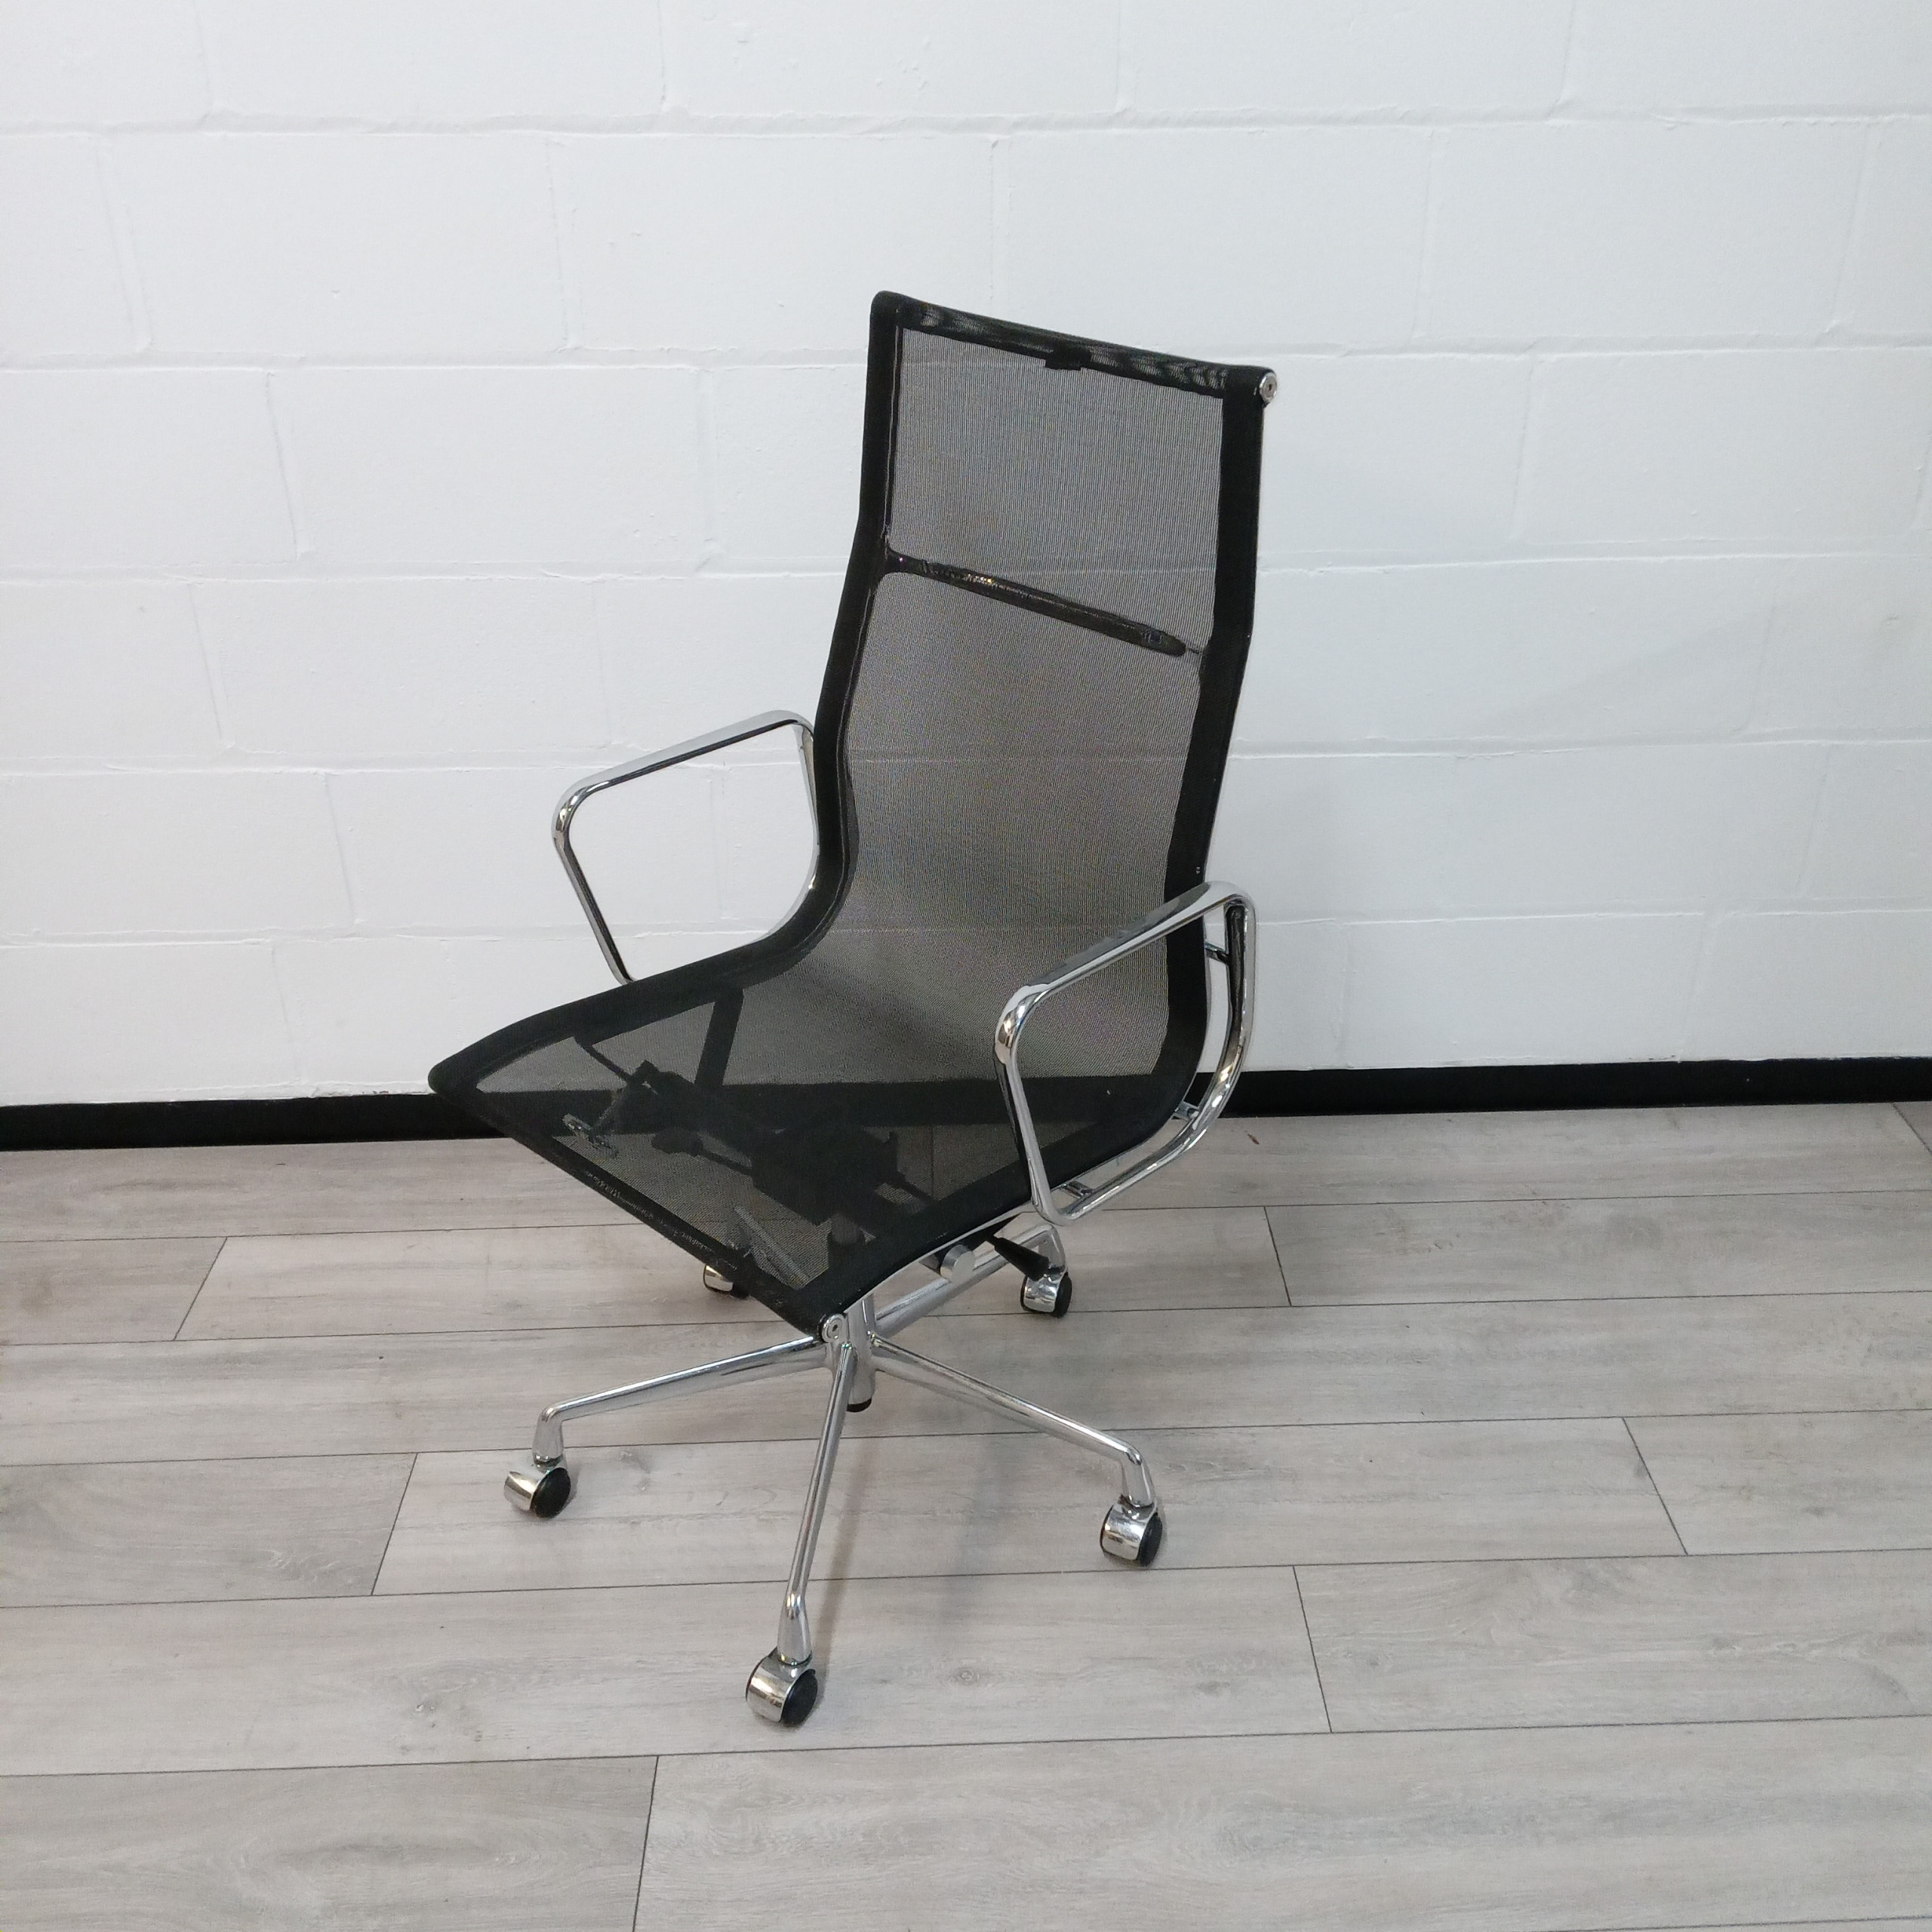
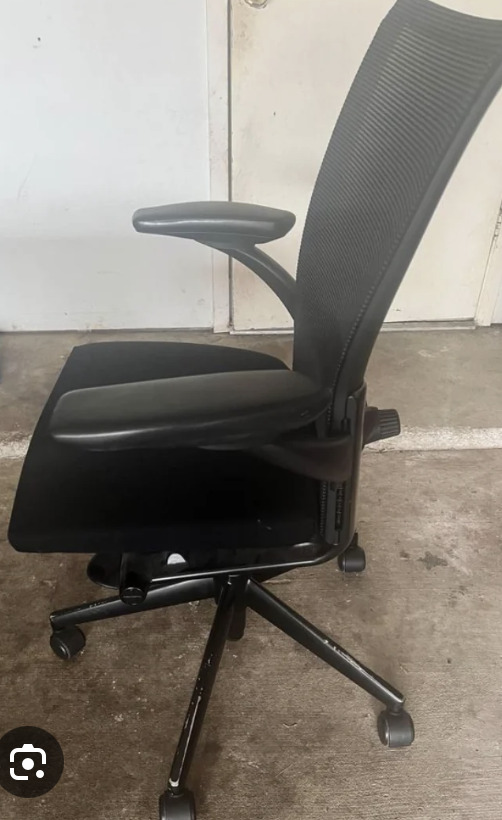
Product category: items_chair
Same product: no